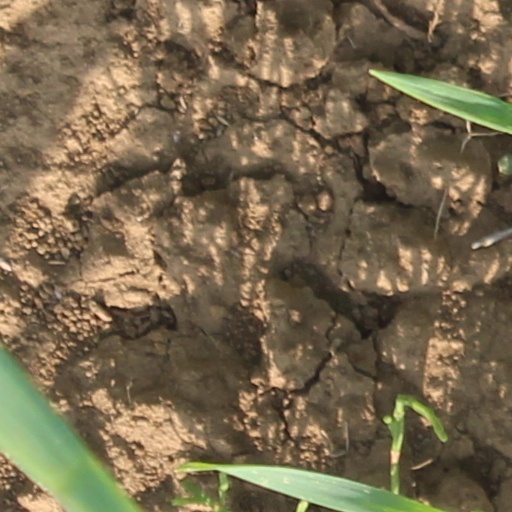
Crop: wheat